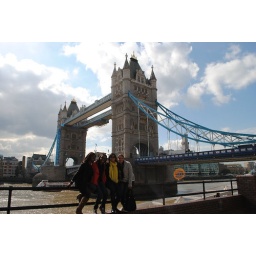
me and friends near tower bridge in LONDON